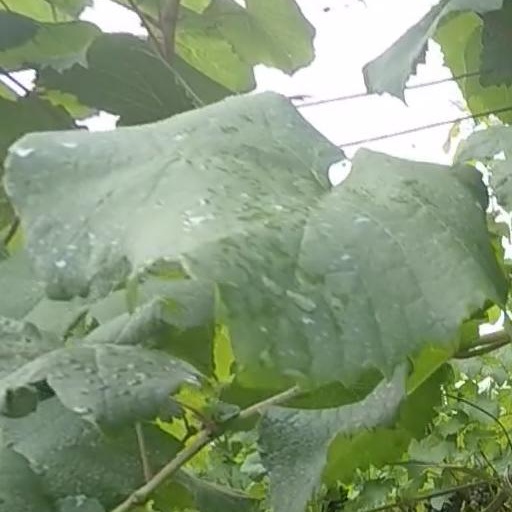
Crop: grape